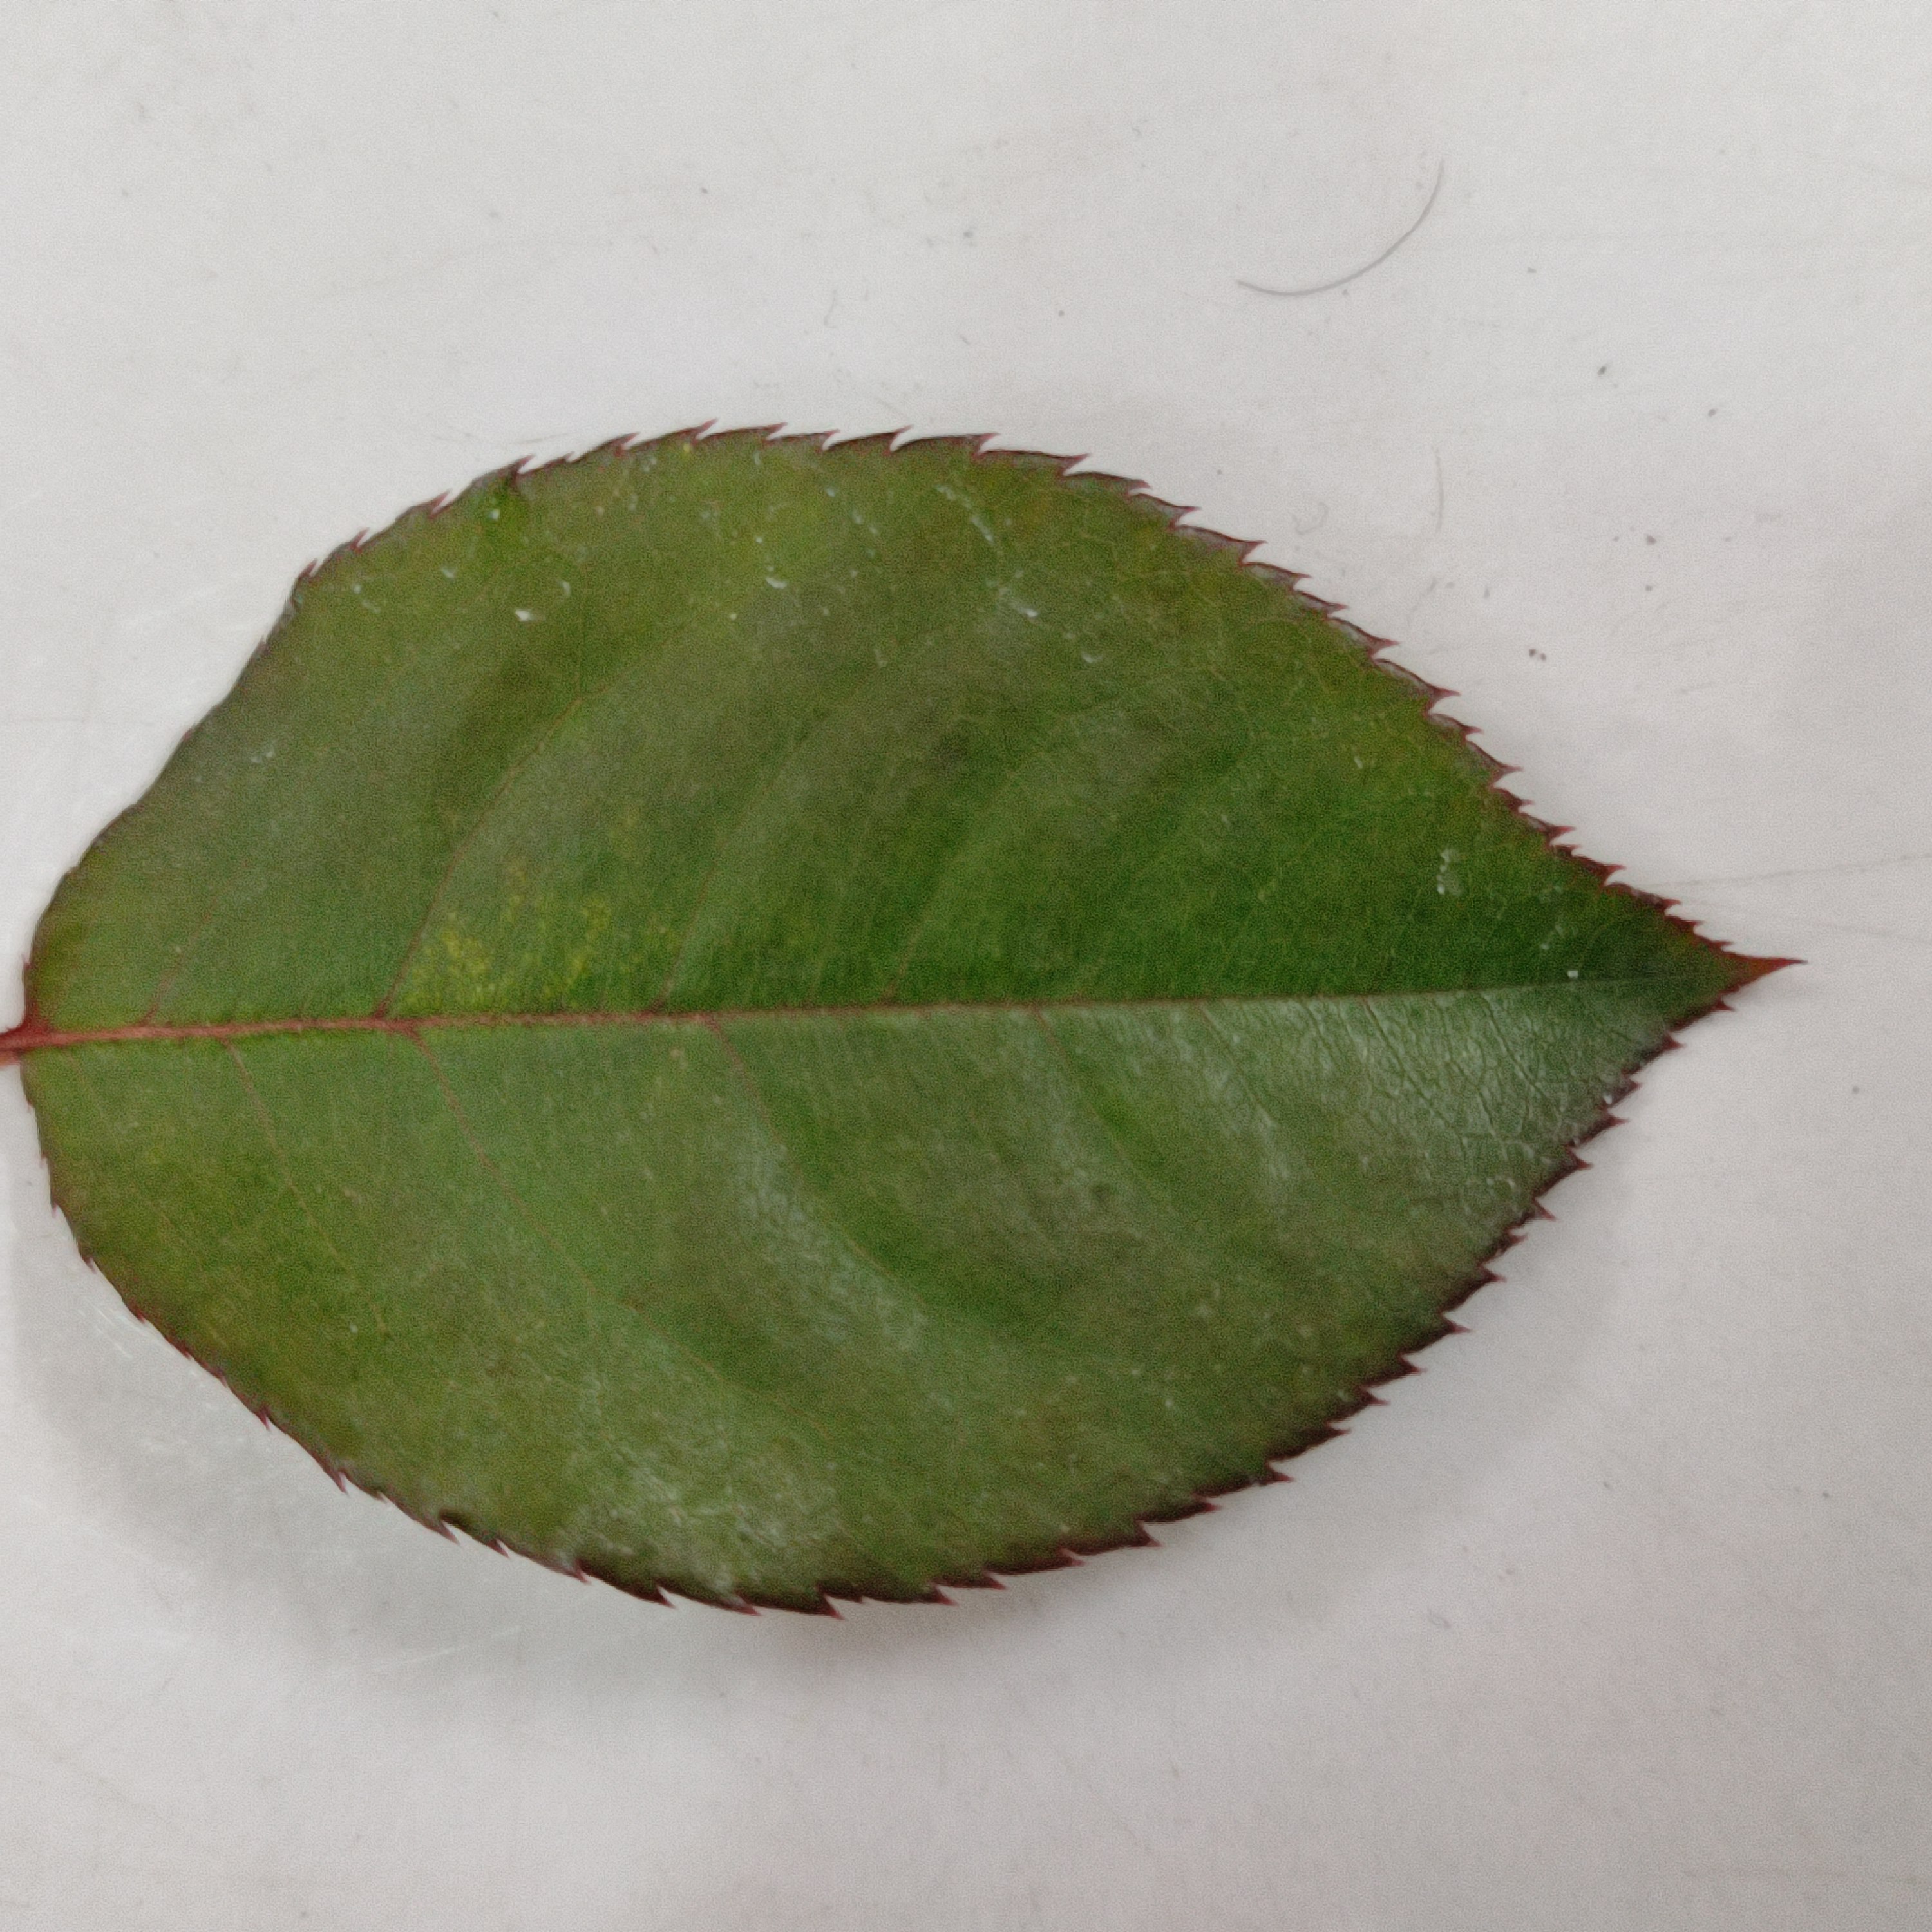
Label: Healthy Leaf